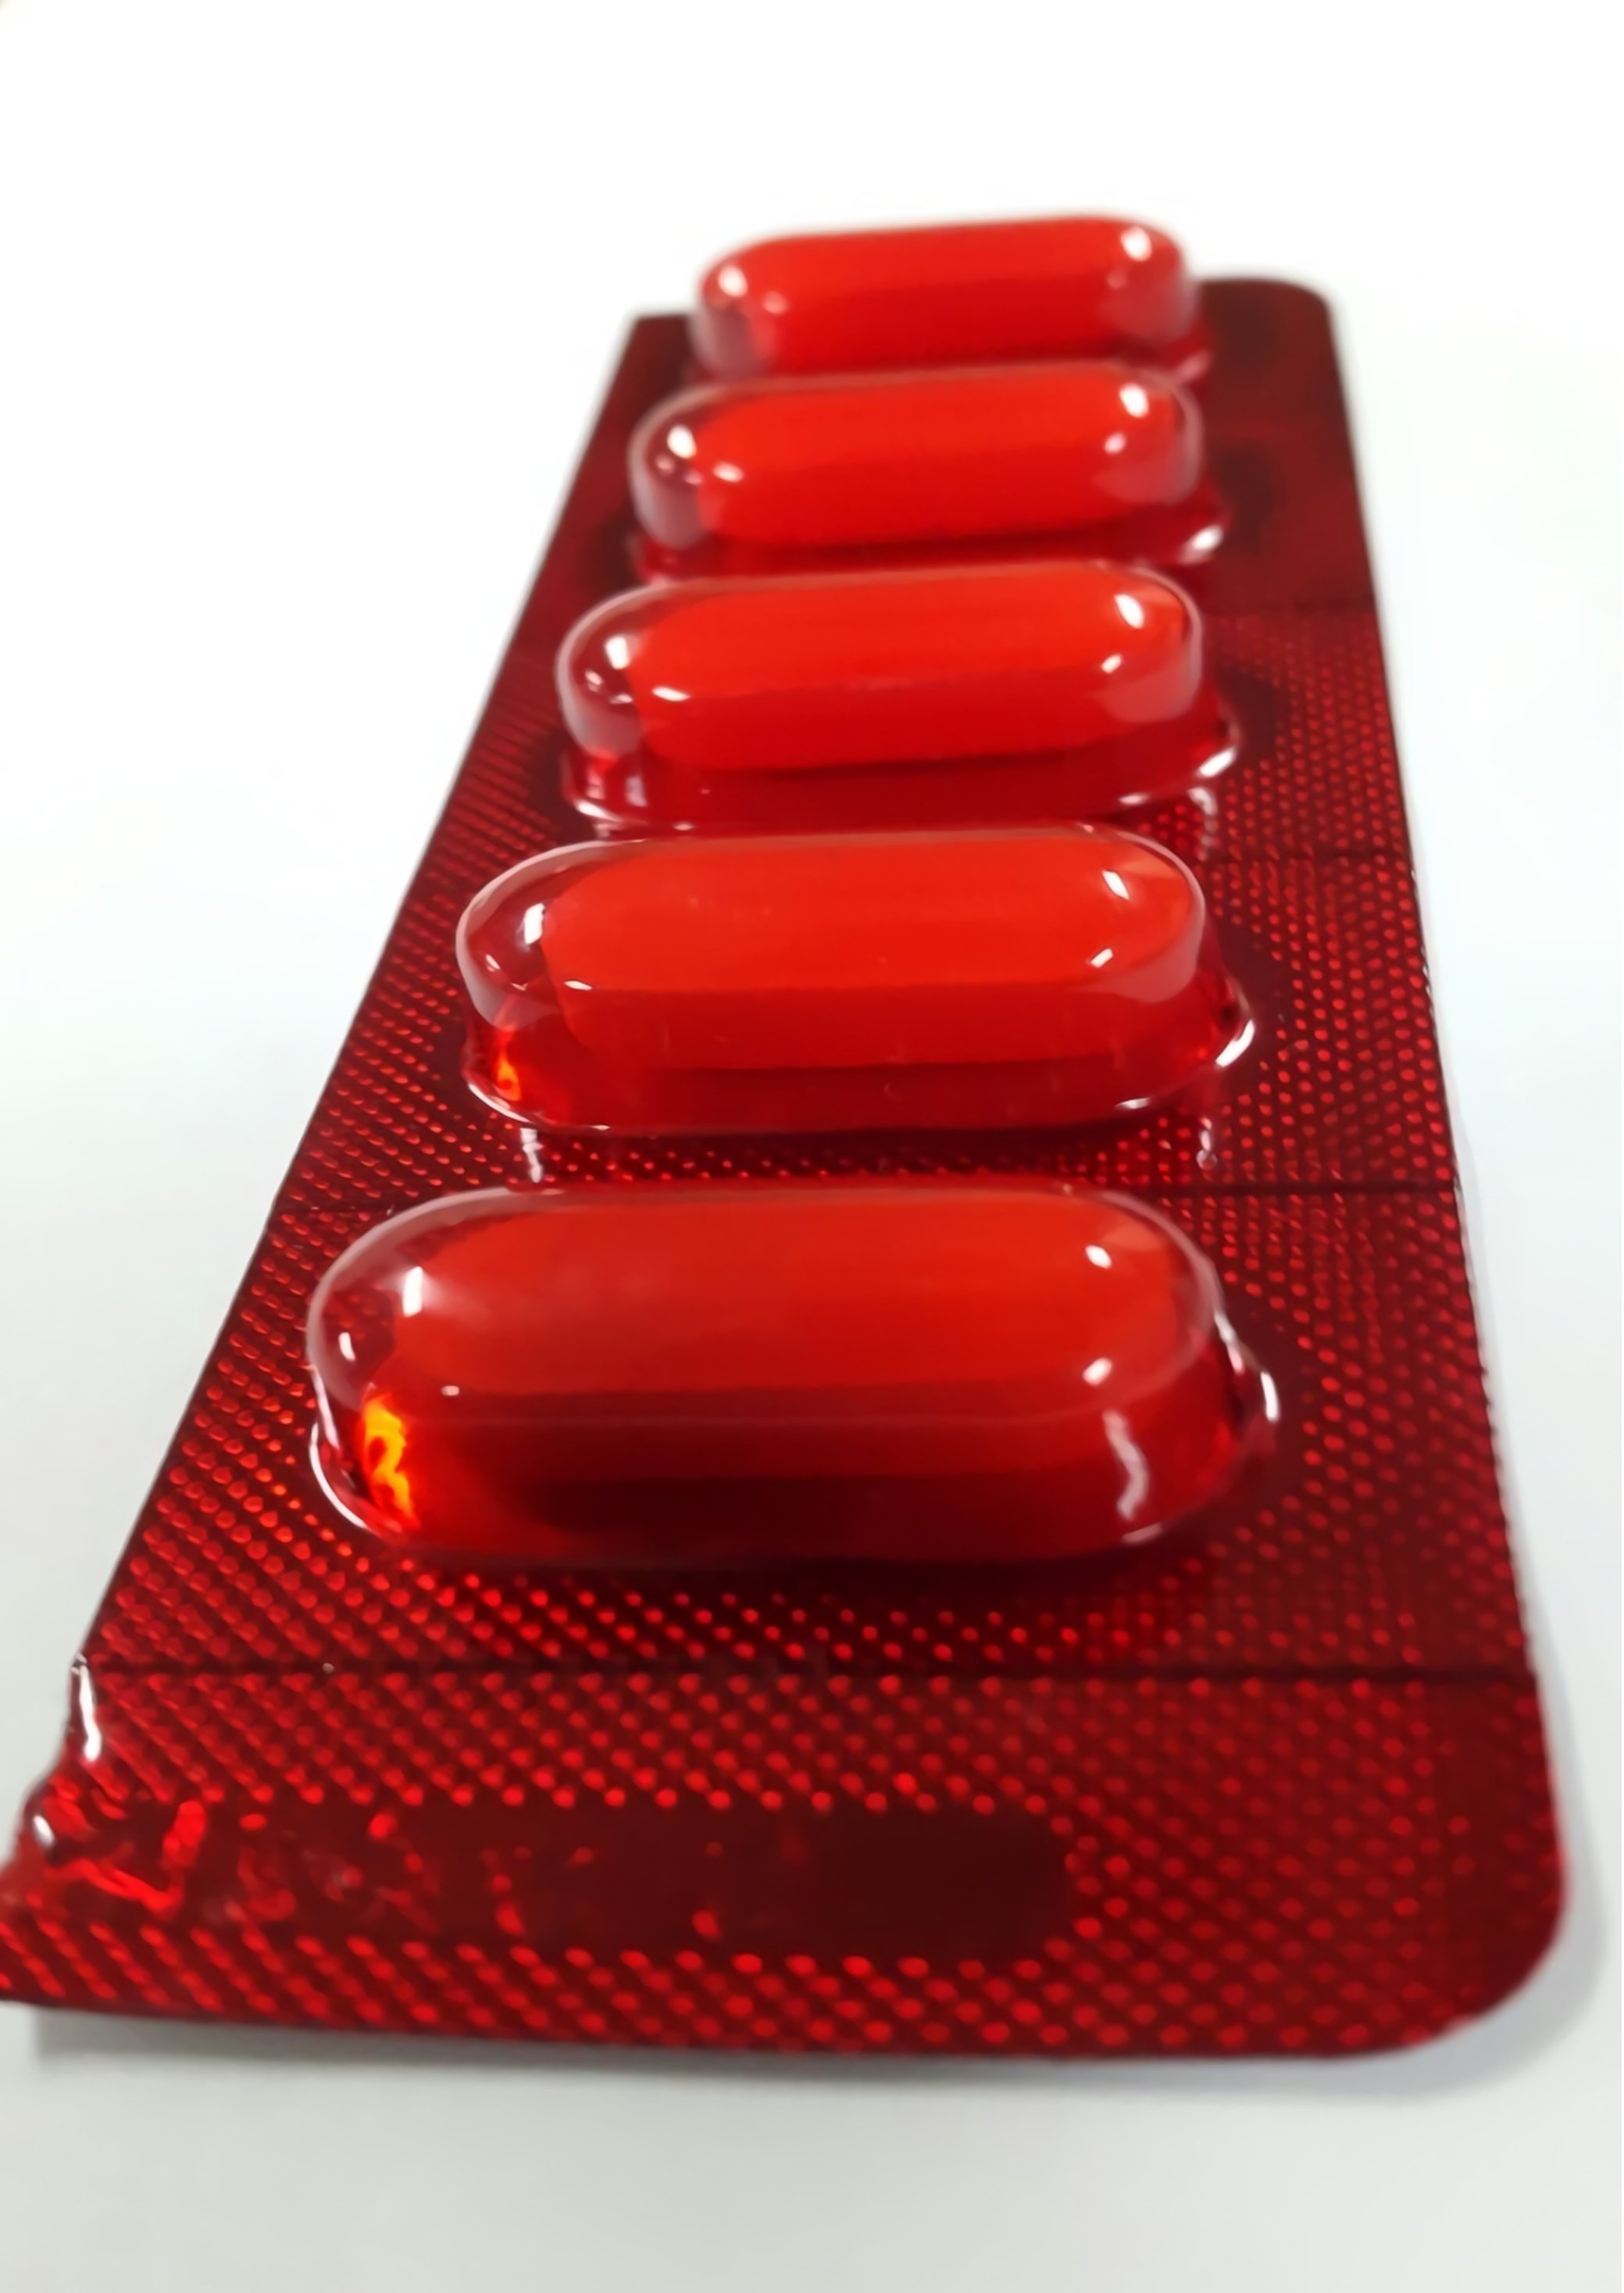
red, rectangle, pills, shape, strong, about, fashion accessory